Nitrazepam

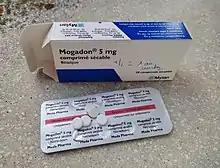
A box of Mogadon pills containing 5mg of Nitrazepam.

Nitrazepam is used to treat short-term sleeping problems (insomnia), namely difficulty falling asleep, frequent awakening, early awakening, or a combination of each.